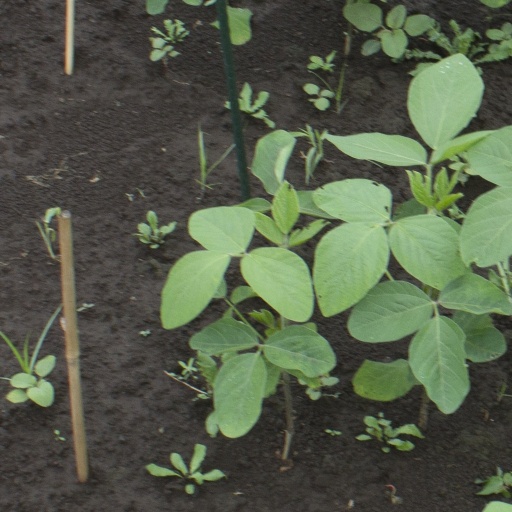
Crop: soybean